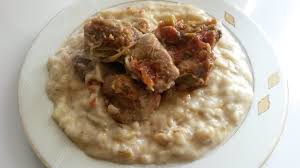
Yemek: hunkar_begendi